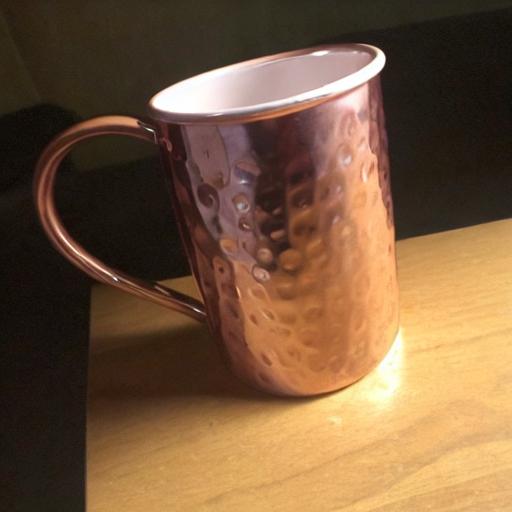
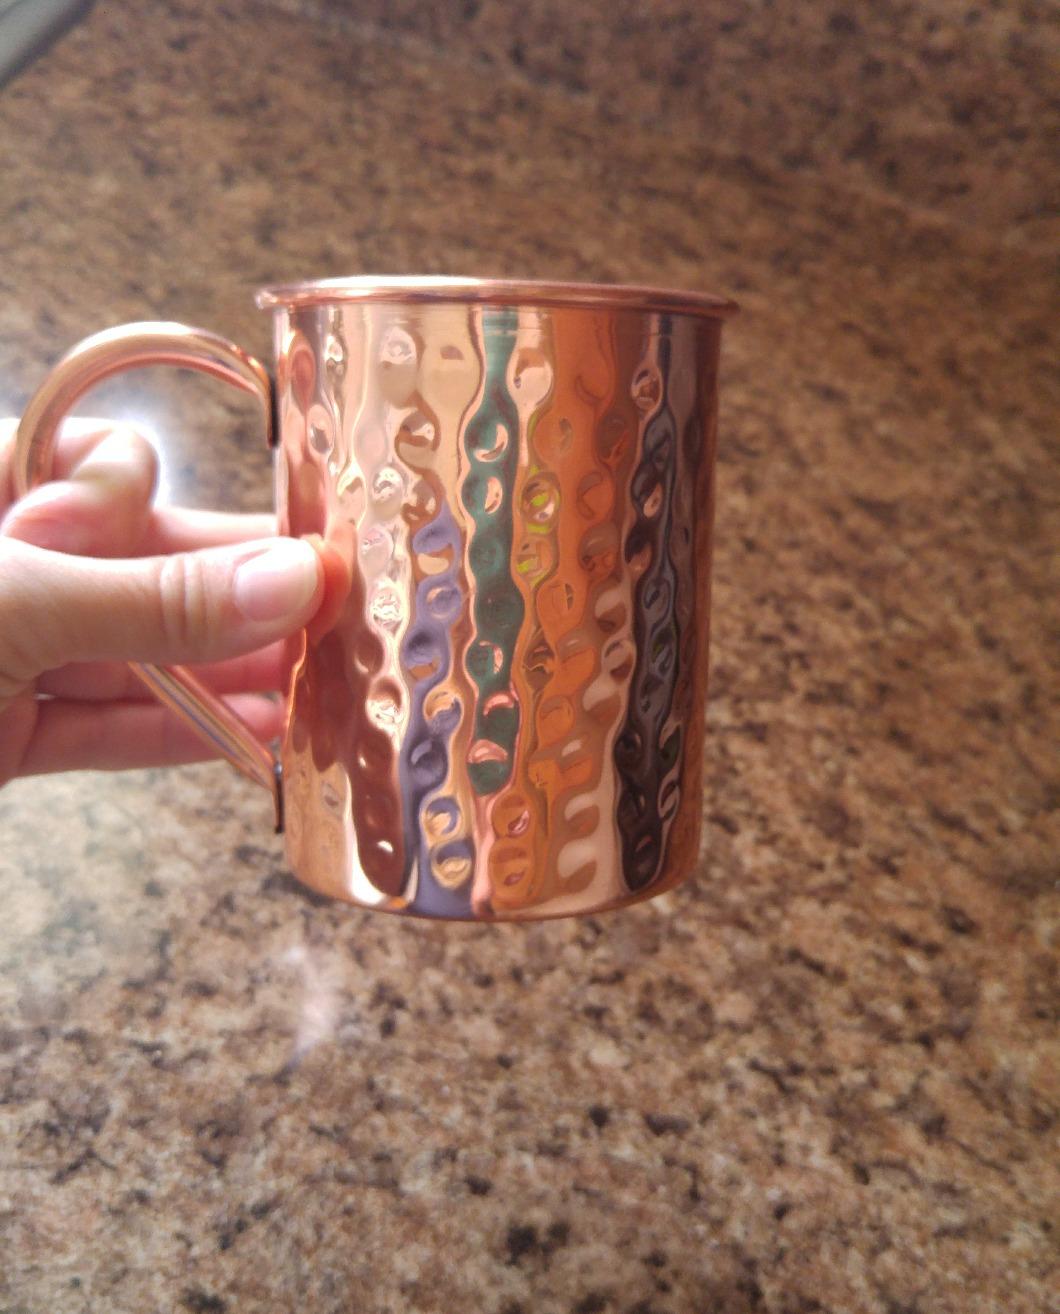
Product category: items_mug
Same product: no